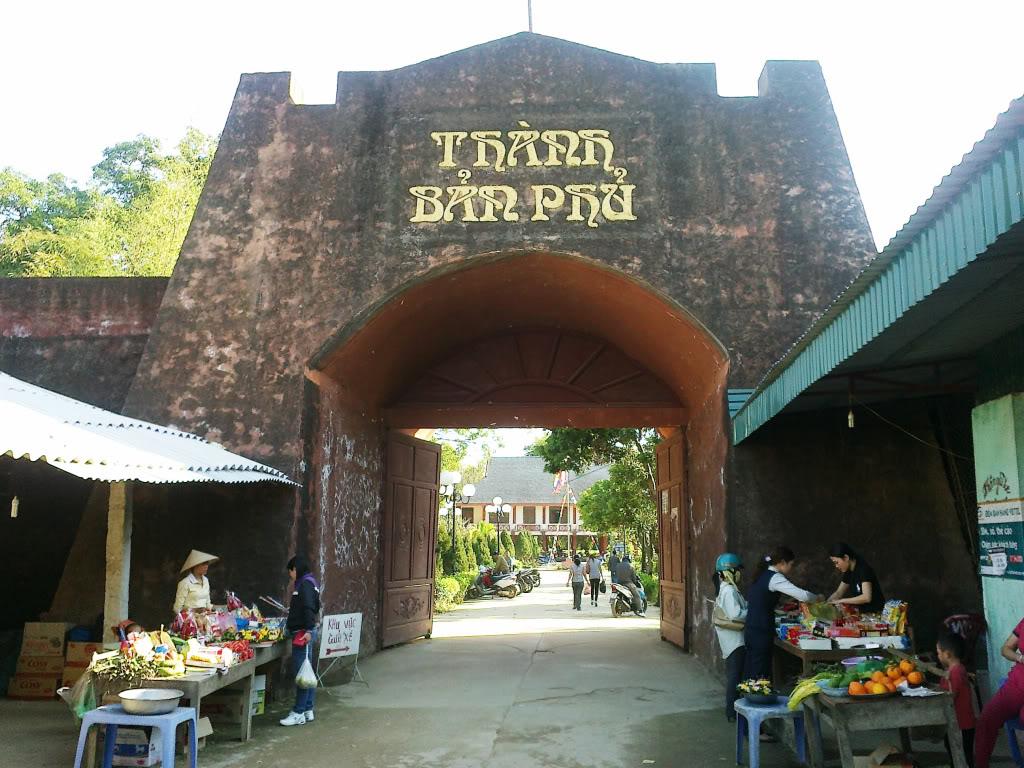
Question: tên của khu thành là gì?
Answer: khu thành có tên là thành bản phủ